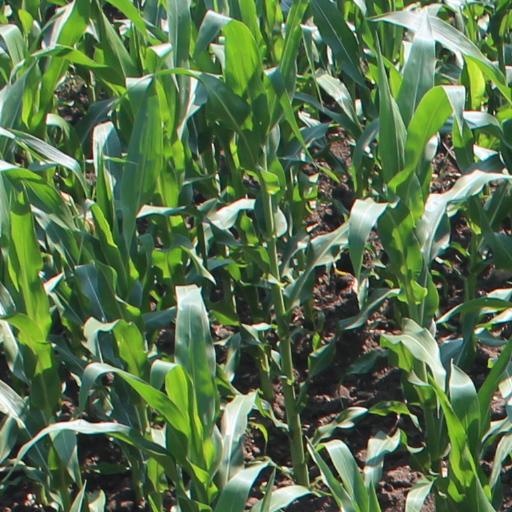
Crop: maize; corn